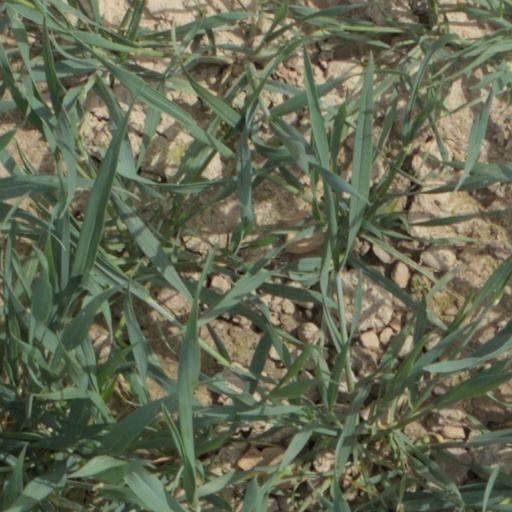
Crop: wheat